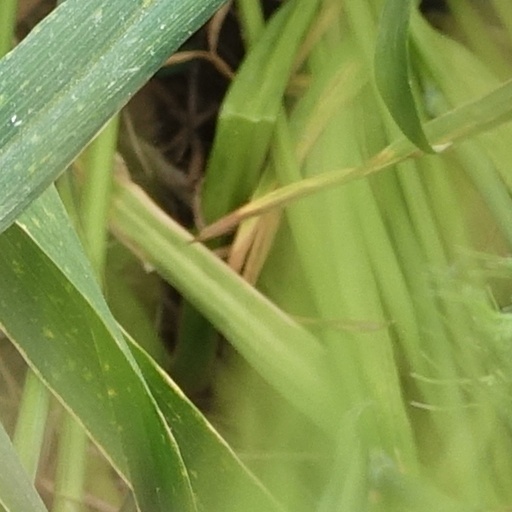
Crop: wheat